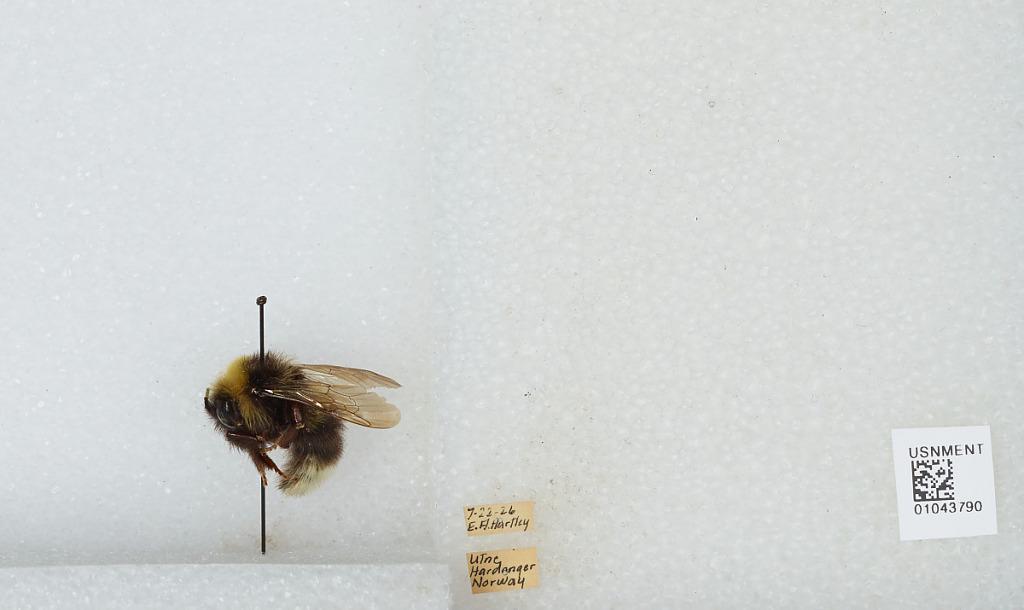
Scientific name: Bombus sp.
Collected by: E. Hartley
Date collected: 1926-7-22
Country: Norway
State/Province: Vestland
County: Ullensvang
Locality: Utne
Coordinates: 60.4225, 6.6244